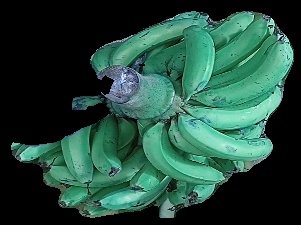
Variety: pachbale
Grade: grade3